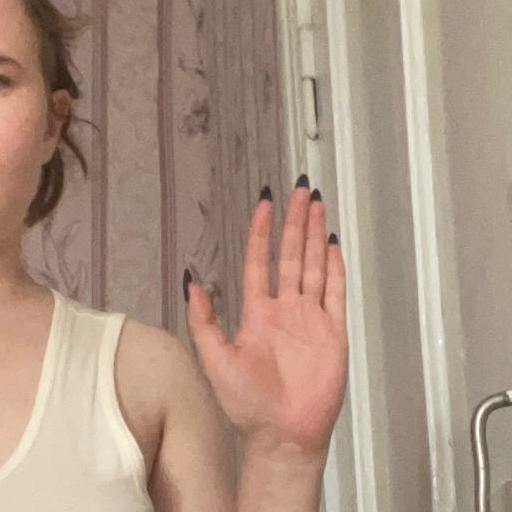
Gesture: stop